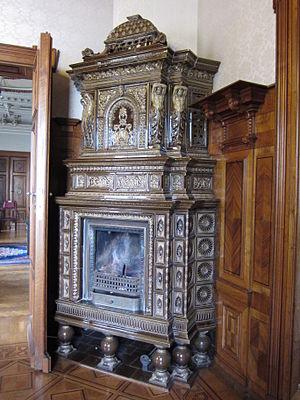
Un Kachelofe ou Kochlofa ou Kachelowe est un poêle de masse typique d'Alsace, de Moselle germanophone et des pays germaniques (Kachelofen en allemand) et d'Europe centrale. Il est caractérisé par son foyer fermé. Le terme Kachelofe désigne trois catégories distinctes d'appareils. Le premier est une construction massive, immobile et adossée à un mur, dont le foyer est alimenté en combustible depuis une autre pièce à travers une ouverture pratiquée dans le mur. Le second est un poêle mobile, alimenté directement en combustible depuis la même pièce. Enfin, la Kunscht est un appareil le plus souvent à banquettes, adossé à un mur. La fumée chaude de la cuisinière adossée à l'autre face du mur, est captée pour circuler à l'intérieur des banquettes. Ce récupérateur de chaleur a été inventé simultanément à Constance et à Strasbourg au milieu du XVIᵉ siècle et est resté en usage dans les secteurs ruraux du sud de la Forêt-Noire et de l'Alsace, et en Suisse jusqu'au milieu du XXᵉ siècle.